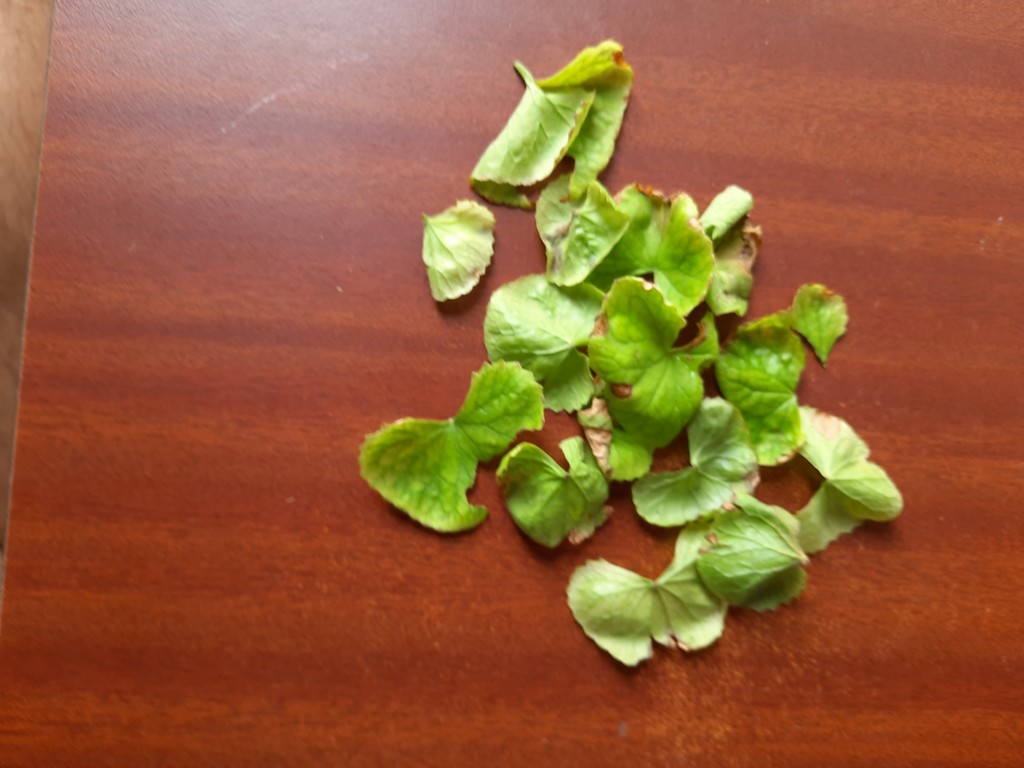
Label: Unhealthy